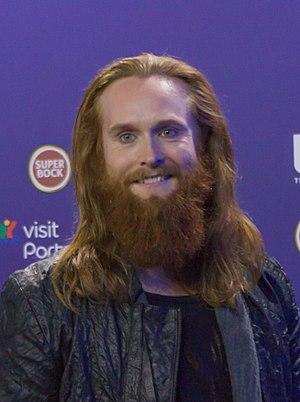
Jonas Flodager Rasmussen, ou plus simplement Rasmussen, né le 28 novembre 1985 à Viborg au Danemark, est un chanteur danois. Ayant gagné l'édition 2018 du Dansk Melodi Grand Prix, il représente son pays au Concours Eurovision de la chanson 2018 avec sa chanson Higher Ground.